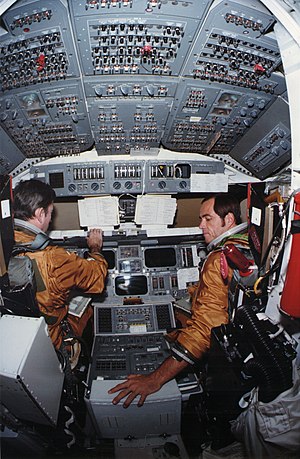
STS-1 / Vægt
STS-1 var NASAs første rumfærge-mission.